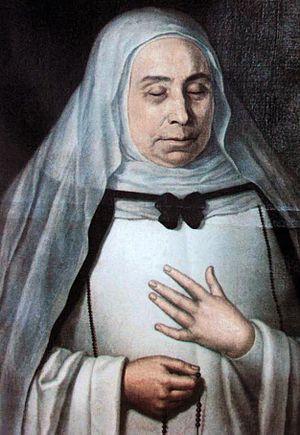
María de León Bello y Delgado était une religieuse catholique connue sous le nom La Siervita et Sœur María de Jesús.
Dans l'Église catholique, un serviteur de Dieu, était d'abord une personne décédée reconnue comme ayant eu une piété, une ferveur religieuse et un dévouement remarquables envers Dieu, sans qu'un critère juridique particulier soit nécessaire pour la désigner ainsi.